Charles Somers-Cocks, 3rd Earl Somers

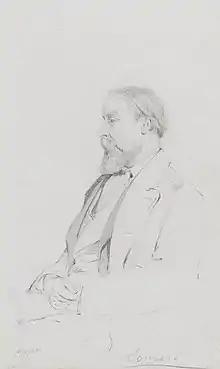
Charles Somers-Cocks (portrait by Frederick Sargent, National Portrait Gallery)

Charles Somers Somers-Cocks, 3rd Earl Somers (14 July 1819 – 26 September 1883), styled the Hon. Charles Cocks from 1819 to 1841 and Viscount Eastnor from 1841 to 1852, was a British Conservative Party and then Liberal politician.